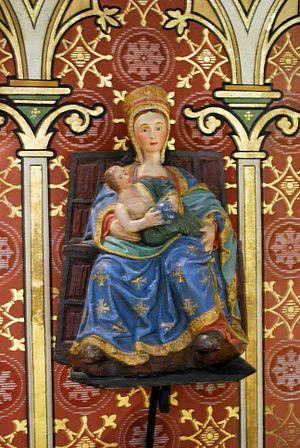
Libourne Chapelle de Condat
La chapelle de Condat est une église catholique située sur la commune de Libourne, dans le département de la Gironde, en France.